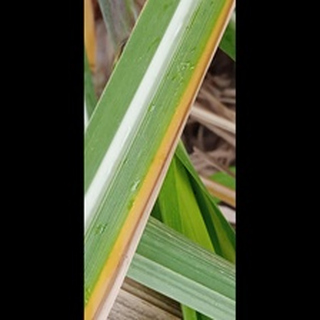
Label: sugarcane_yellow_leaf_disease